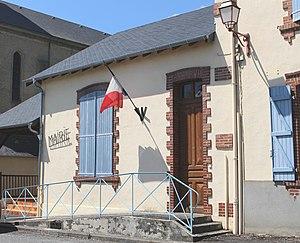
Mairie de Libaros (Hautes-Pyrénées)
Libaros est une commune française située dans le département des Hautes-Pyrénées, en région Occitanie.